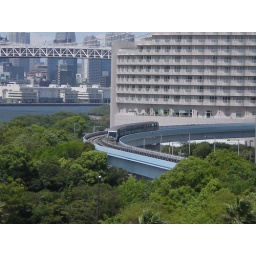
Very interesting train and route. Pass over a large bridge and makes it's way through Japans entertainment area.